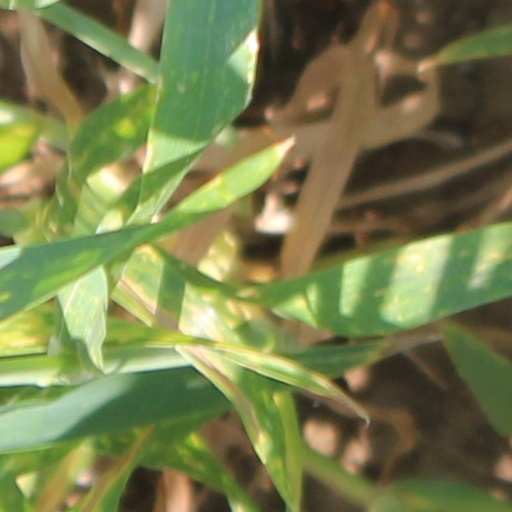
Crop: wheat